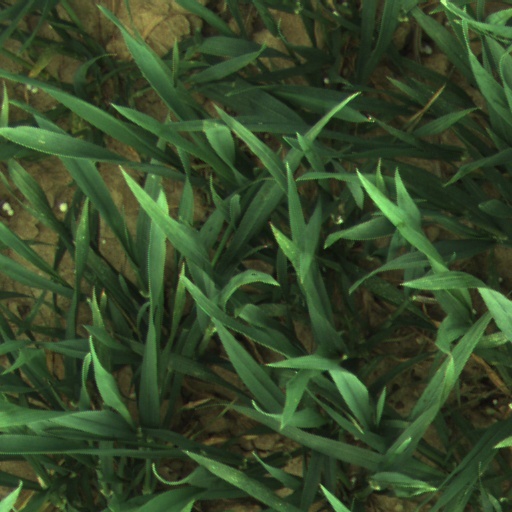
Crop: wheat